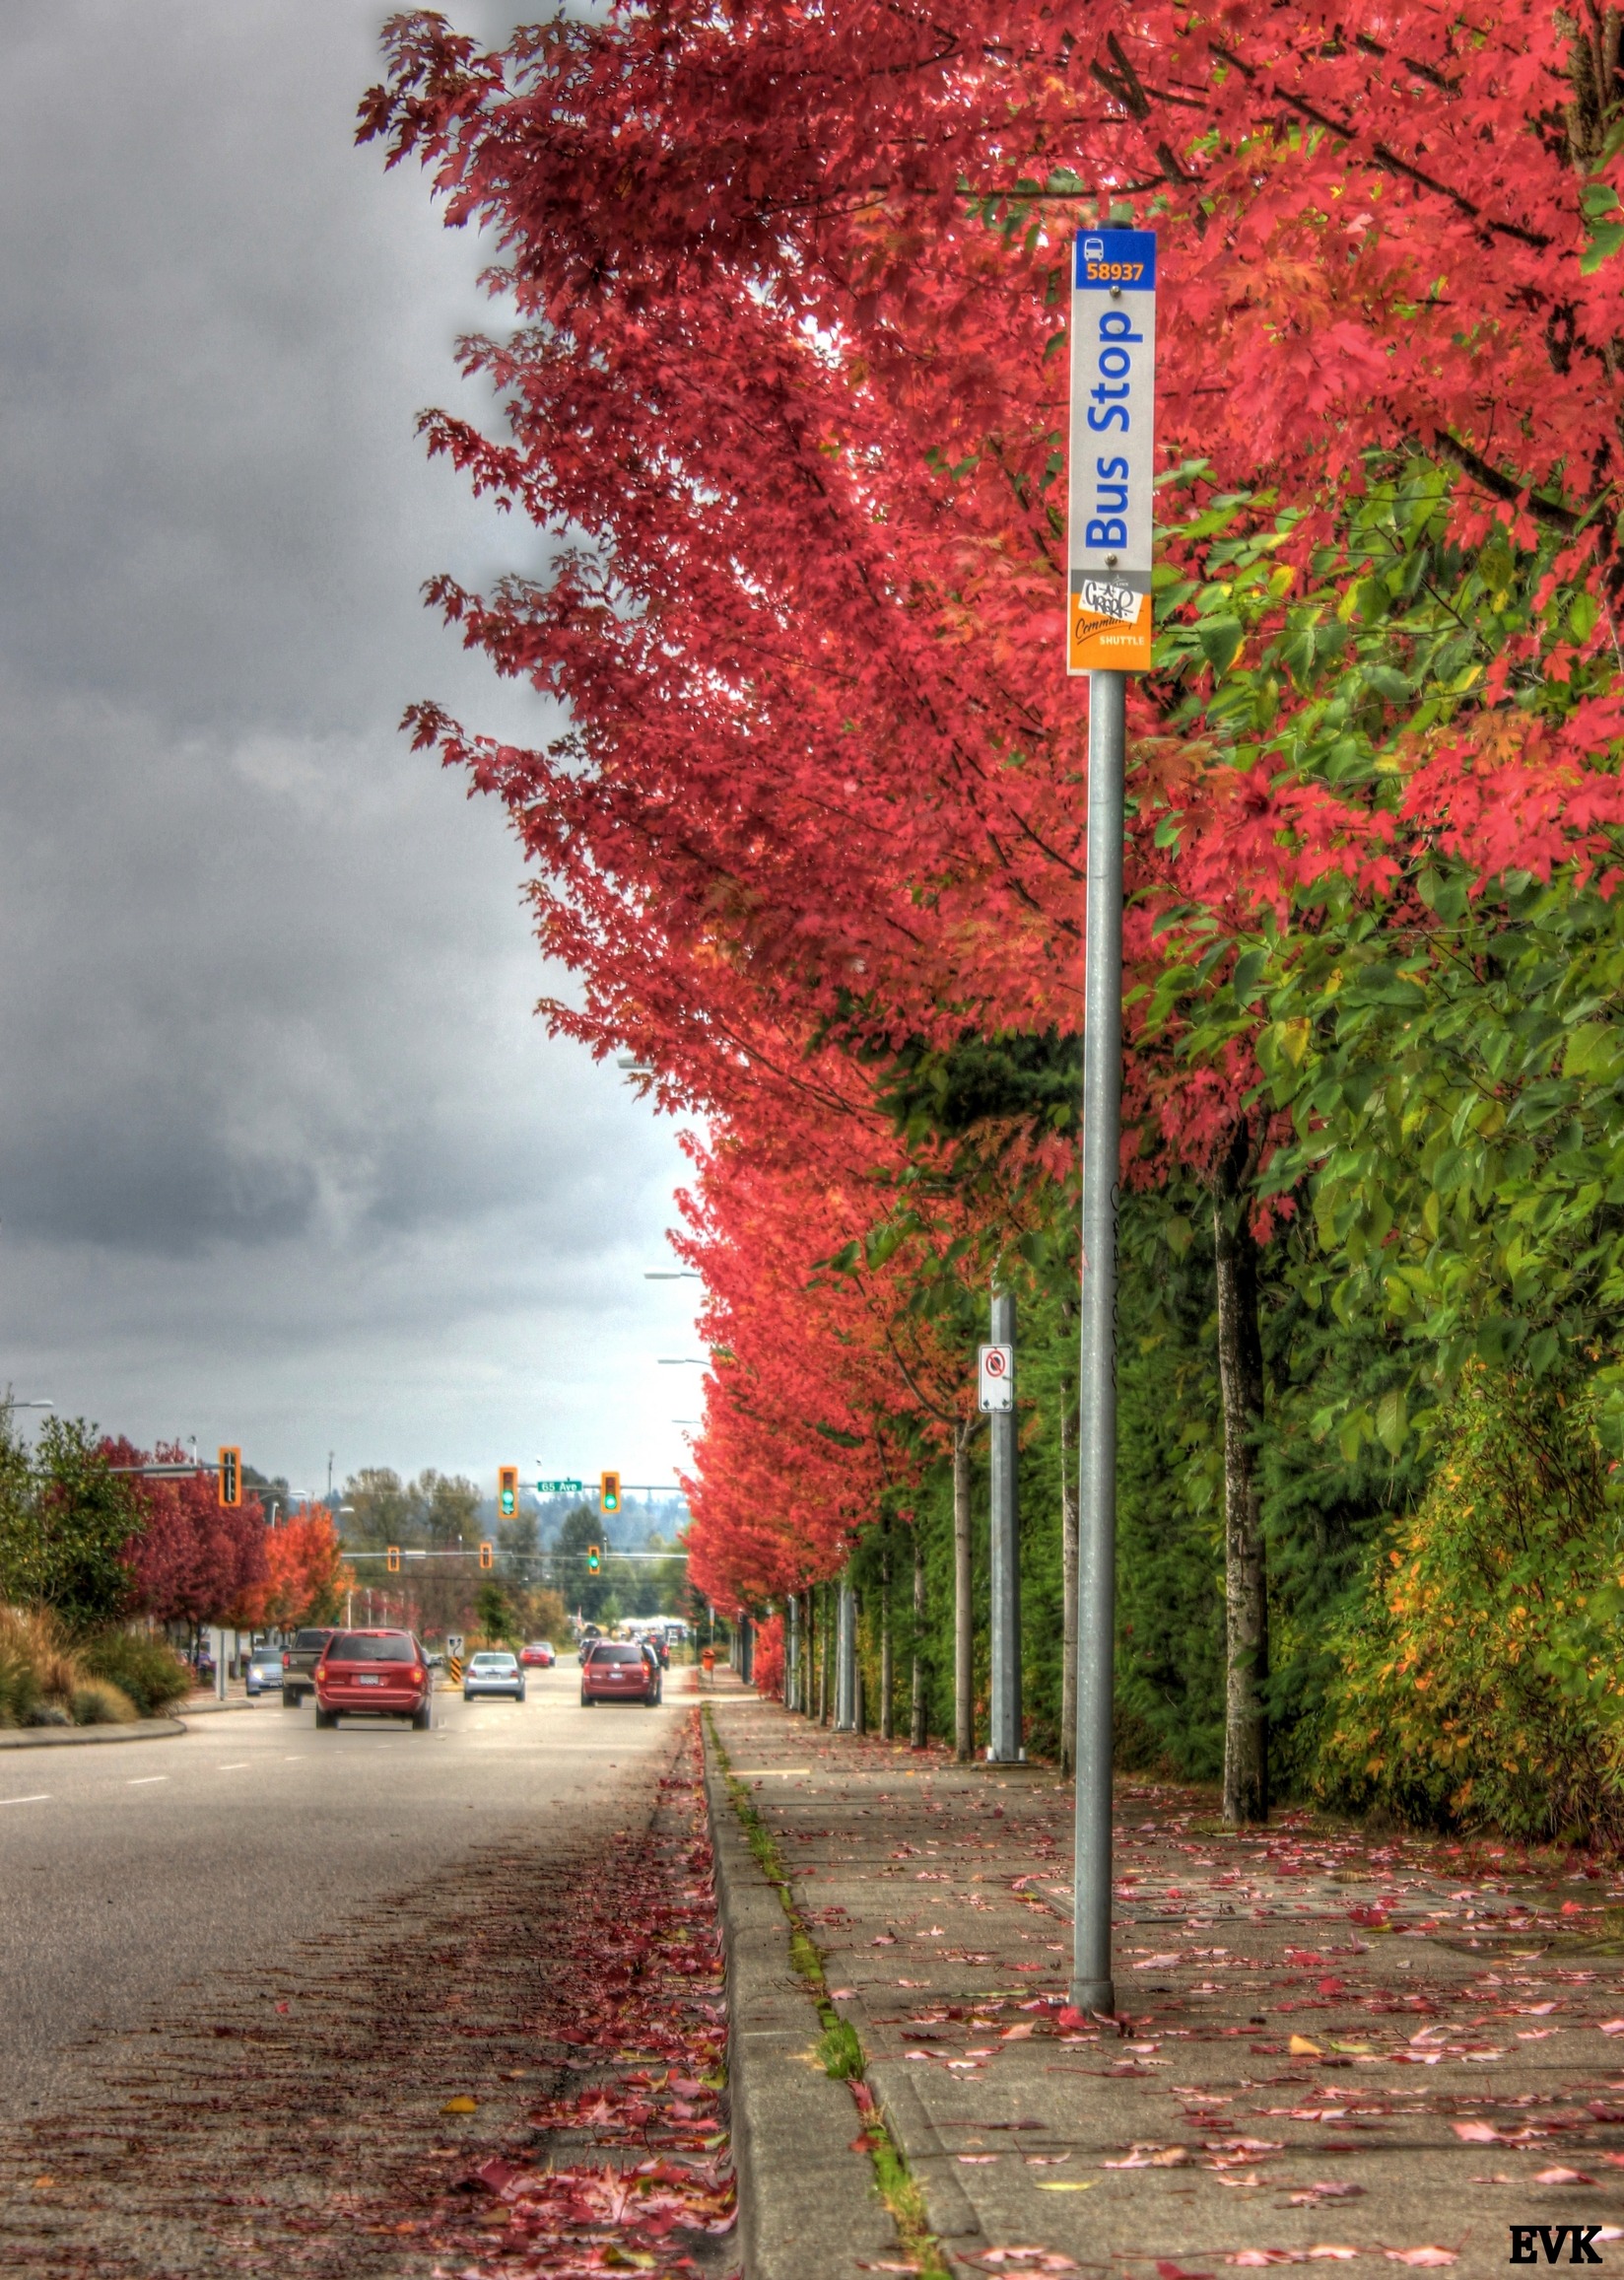
tree, plant, road, street, leaf, flower, urban, pavement, waiting, red, autumn, scenery, season, maple tree, trees, bus, blossoms, stop, fallen, woody plant